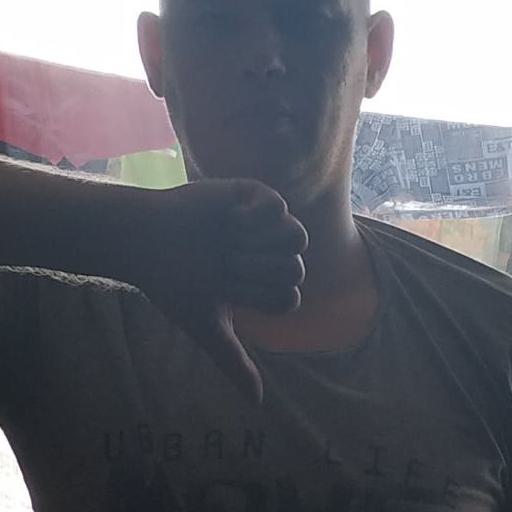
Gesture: dislike